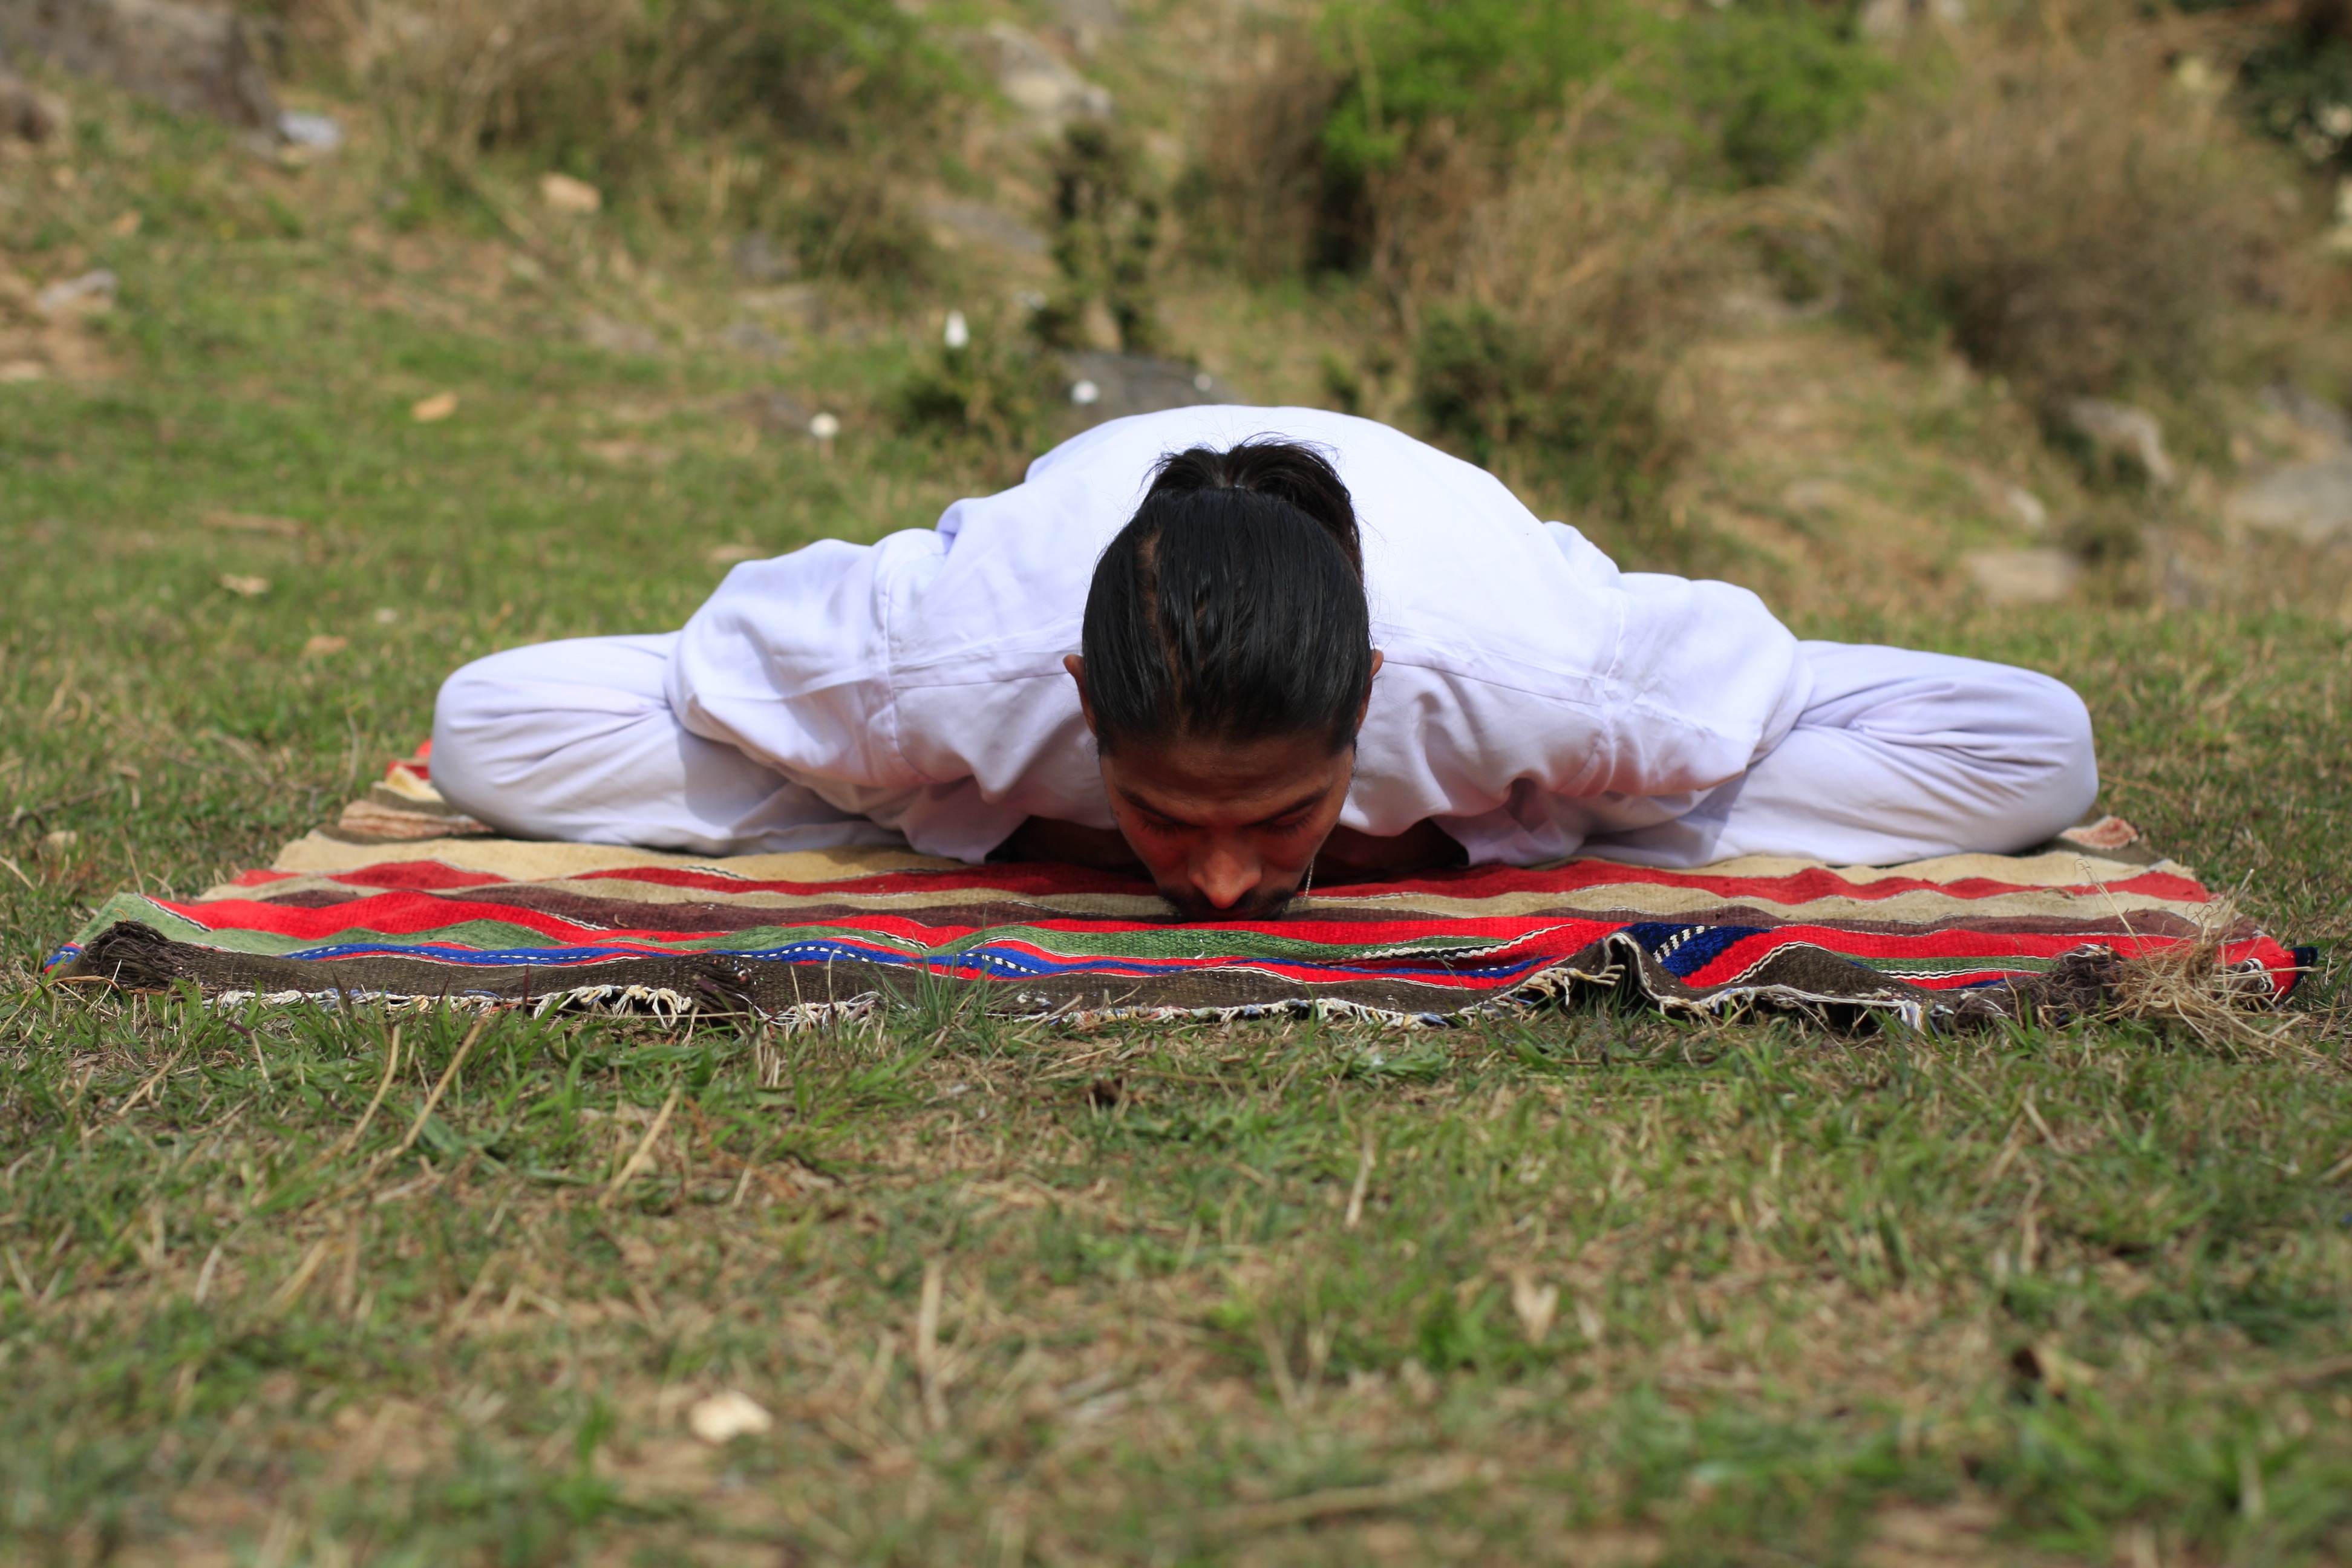
grass, person, people, lawn, asian, symbol, peaceful, sitting, training, exercise, health, fitness, zen, workout, spiritual, activity, ethnic, relaxation, meditation, sports, yoga, pose, lotus, body, indian, tribal, meditating, wellness, mandala, position, human positions, human action, physical fitness, indian yogi